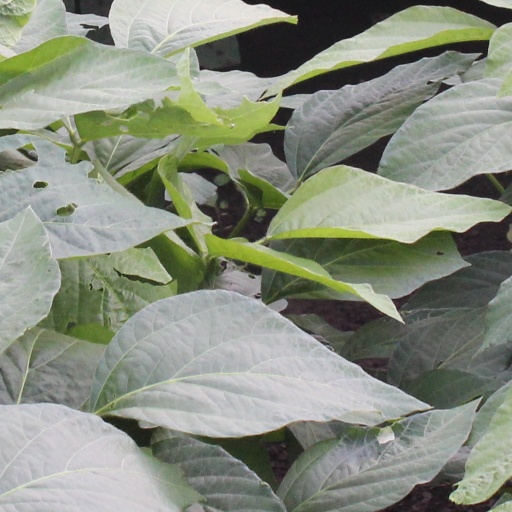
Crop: soybean